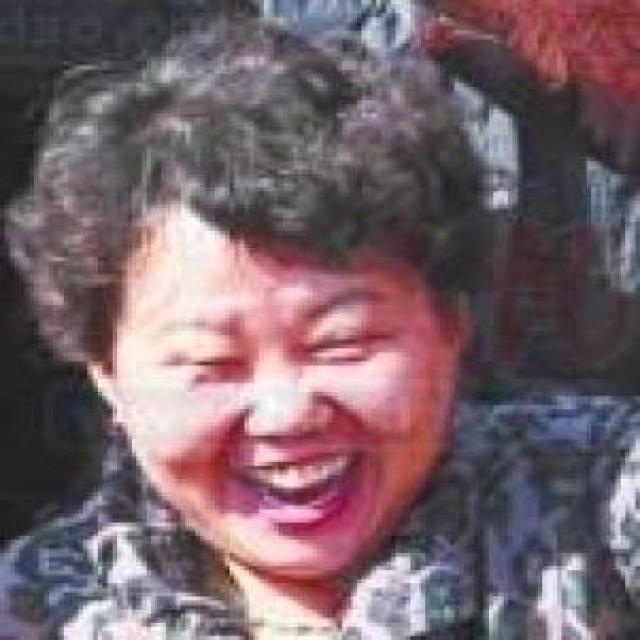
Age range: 65+